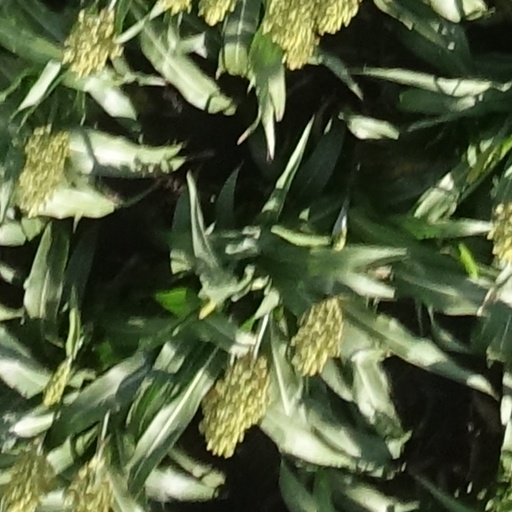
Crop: sorghum